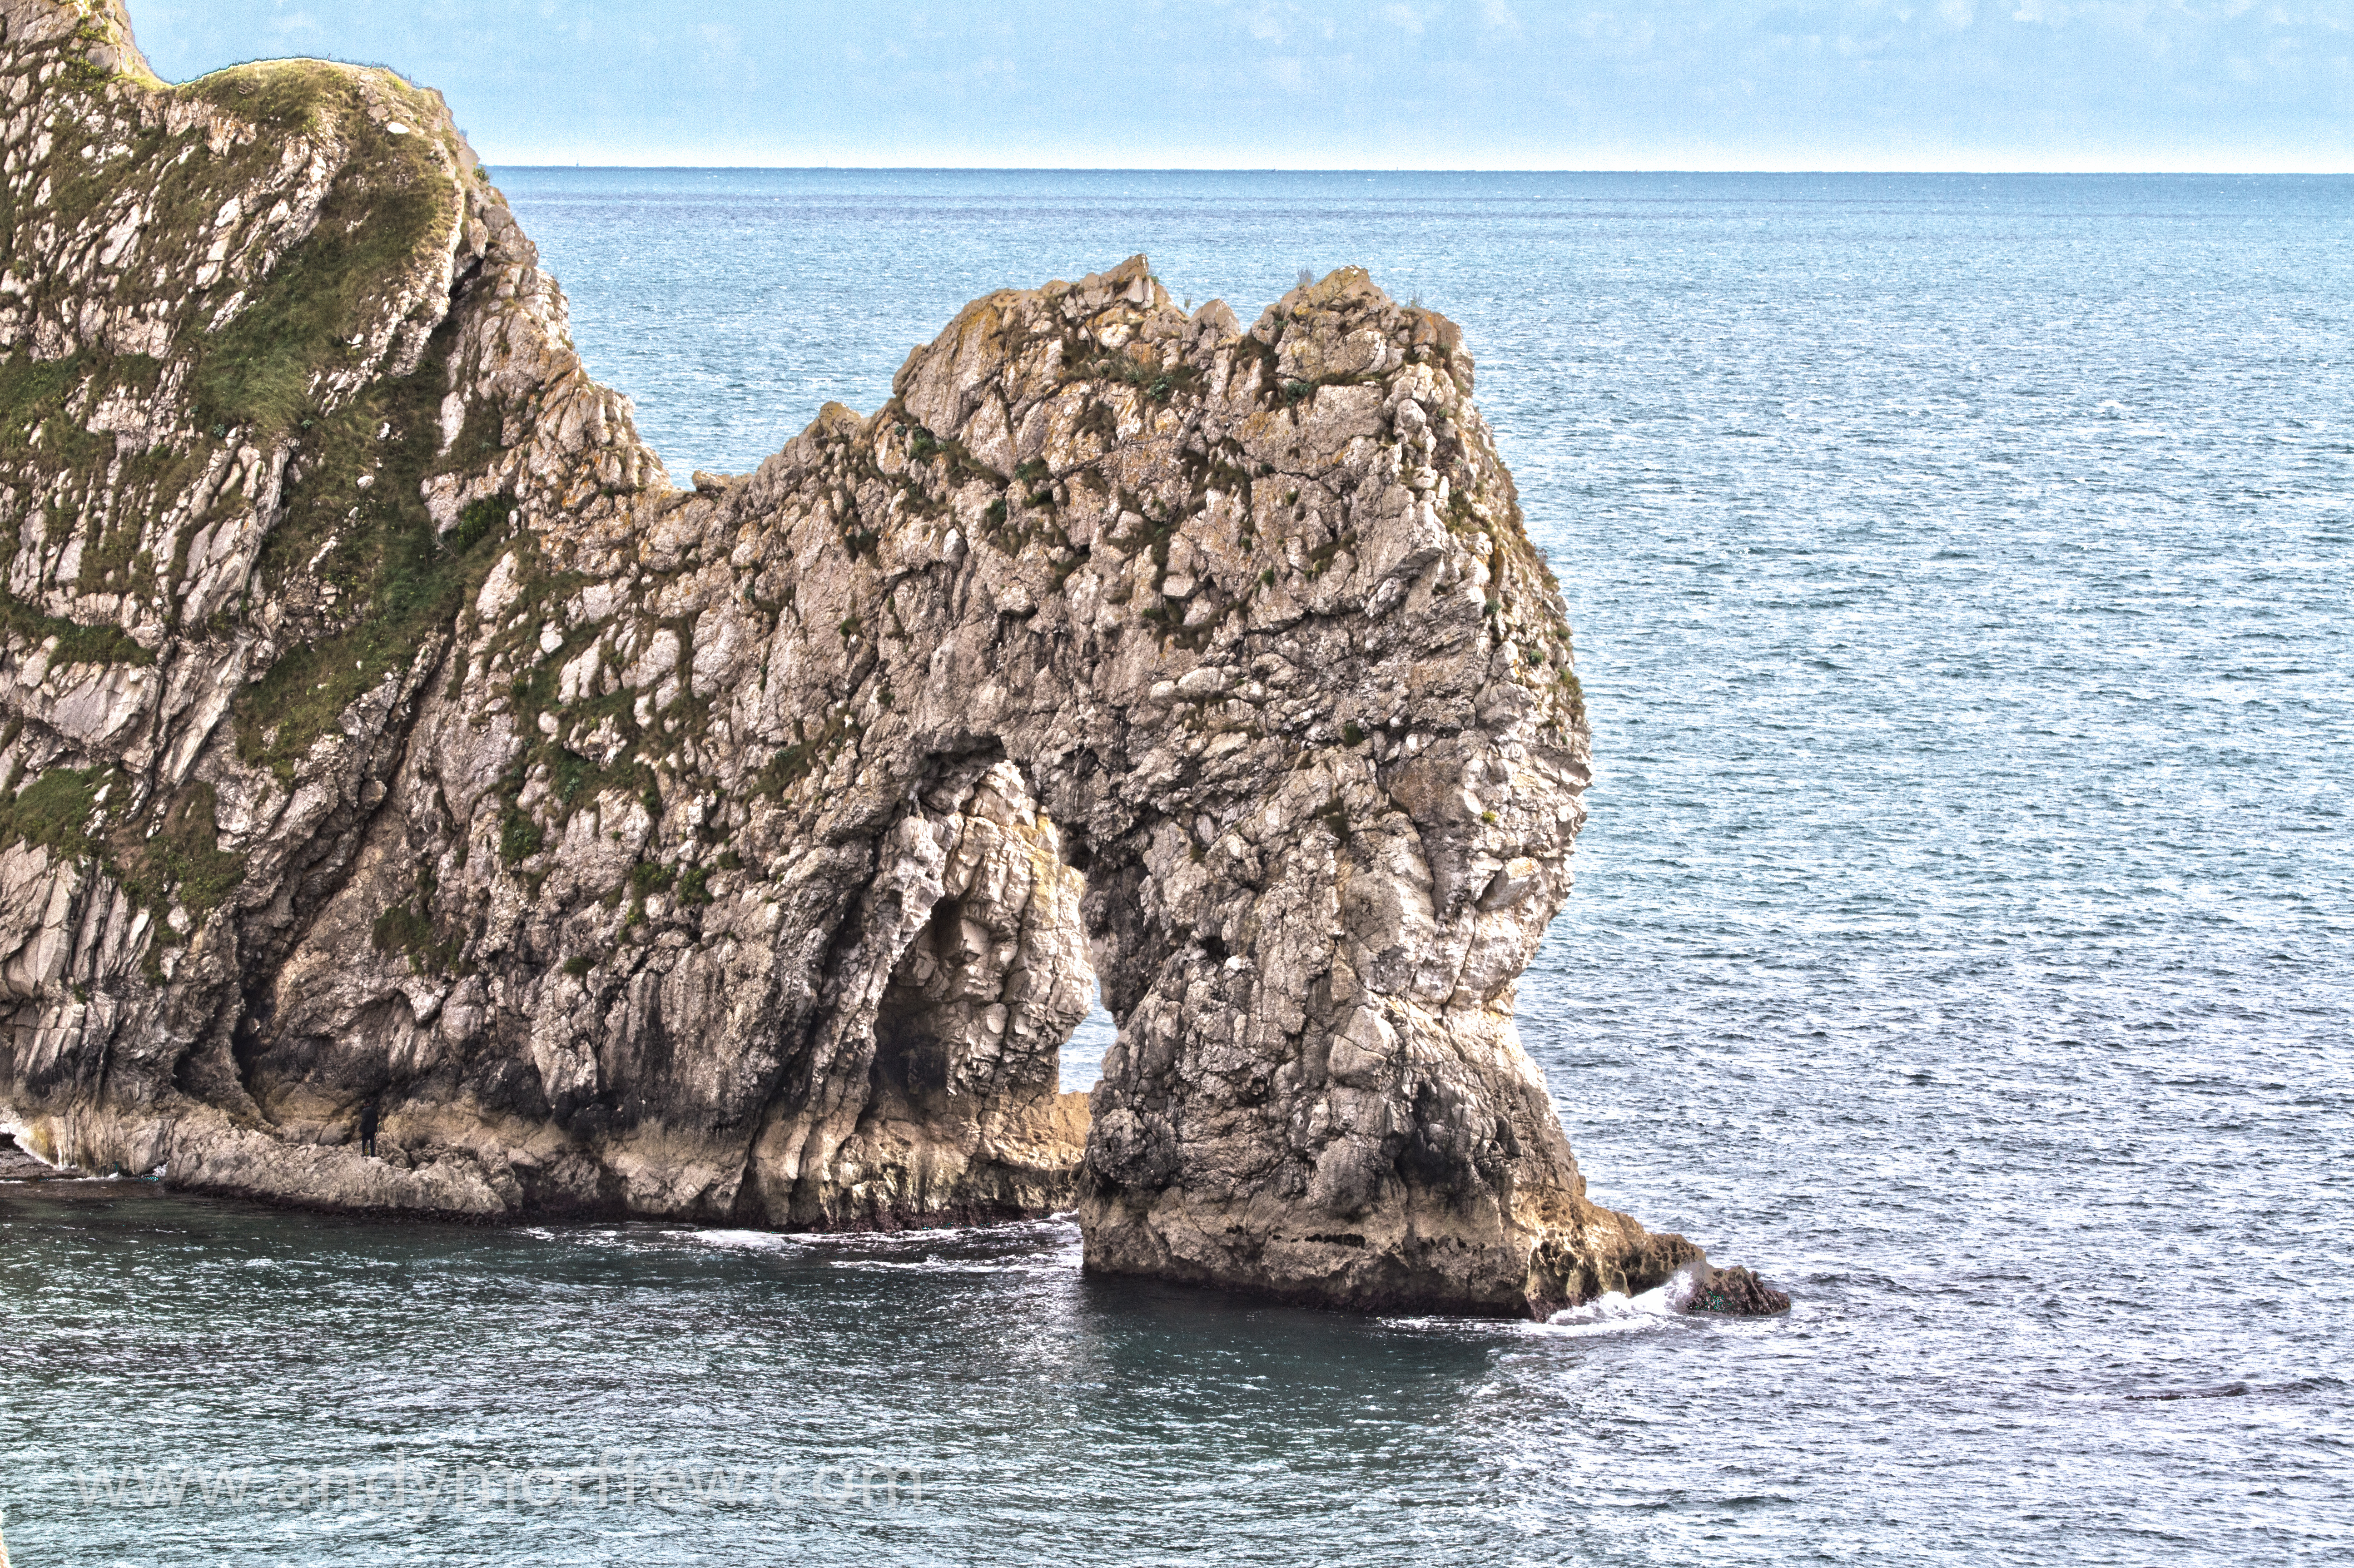
sea, coast, rock, ocean, shore, formation, cliff, bay, island, stack, terrain, hdr, geology, stonearch, cape, andymorffew, morffew, dorset, durdledoor, islet, landform